Full state feedback

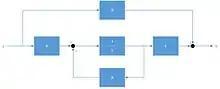
System in open-loop

If the closed-loop dynamics can be represented by the state space equation (see State space (controls))